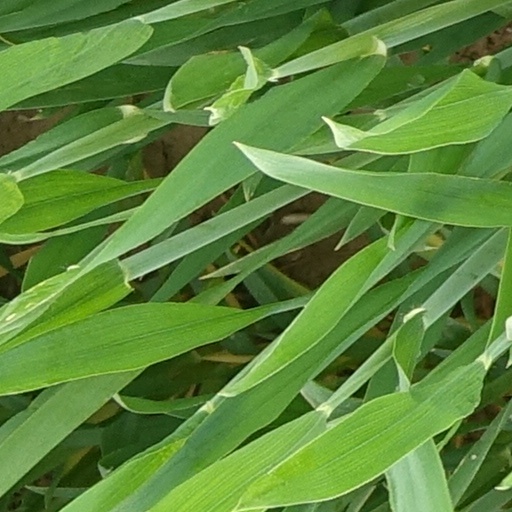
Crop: wheat